Official Languages and Bilingualism Institute

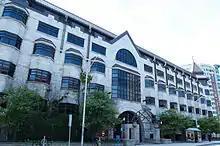
OLBI in Hamelin Hall at 70 Laurier Avenue East

The Centre for Second Language Learning experienced many moves around campus in its early days, including a move to 59 Laurier Avenue East (the former home of the Department of Linguistics), Lamoureux Hall, and Montpetit Hall. The centre finally settled at 600 King Edward, around 1980. Due to the discrepancy between the English and French names, a decision was made to change the name of the Centre to the Second Language Institute (SLI) (French: Institut des langues secondes, ISL) on January 1, 1989. On July 1, 2007 the Institute went through yet another transformation when it became the Official Languages and Bilingualism Institute (OLBI) that exists today. In February 2013, it moved permanently to Arts Hall (renamed Hamelin Hall in September 2015), at 70 Laurier Avenue East.